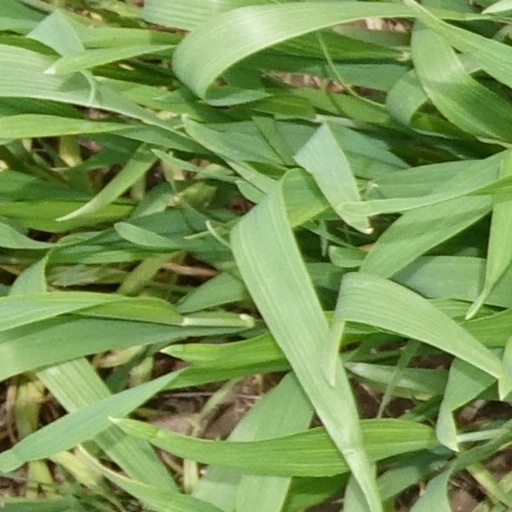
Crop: wheat